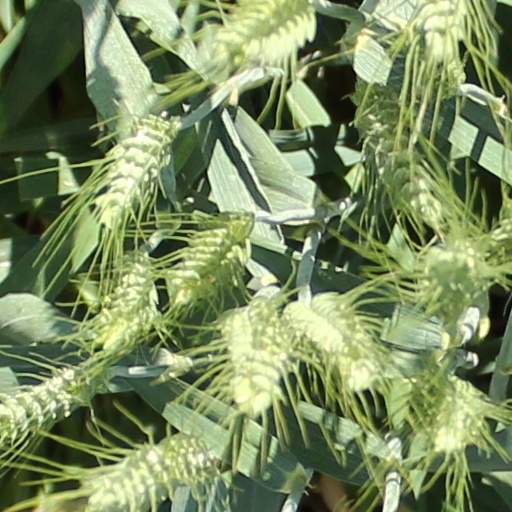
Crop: wheat